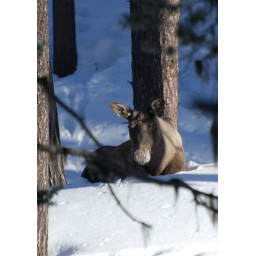
An Elk (called Moose in America) spotted amongst the trees near Arjeplog, Sweden